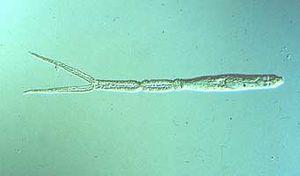
La cercaire est une larve de parasites qui vit dans un hôte intermédiaire.